James Hamet Dunn

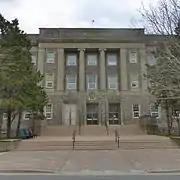
The Sir James Dunn building at Dalhousie University.

In 1901, James Dunn was married to Gertrude Paterson Price, the daughter of a prosperous Quebec City lumber dealer. They had five children before divorcing in 1926: